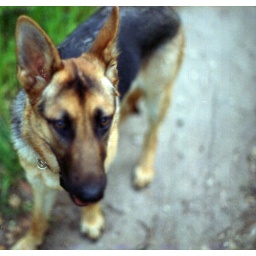
Annie in the field at Cookie's house near Corralitos.